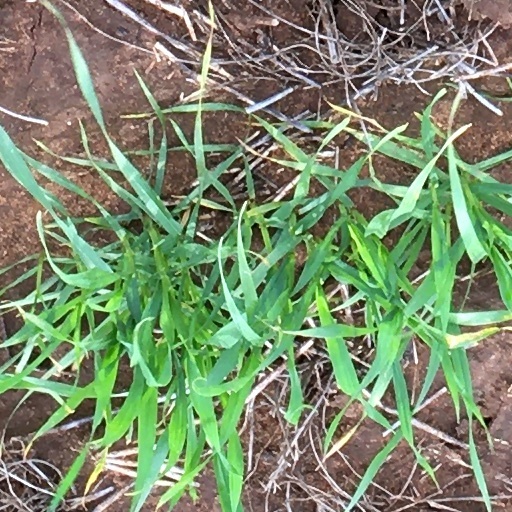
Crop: wheat